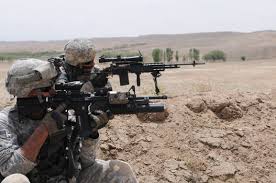
Label: Self Propelled Artillery